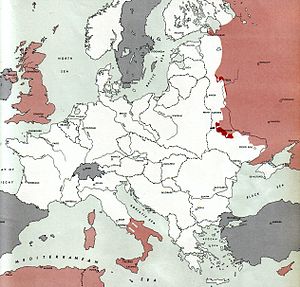
Atlas of the World Battle Fronts / 1944 / Januar 1944 / 15.
Krigen i Europa
Public domainet Atlas of the World Battle Fronts in Semimonthly Phases to August 15 1945 var et dokument produceret for Chief of Staff der hørte under United States Army i 1945.